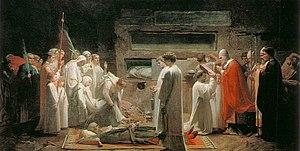
Geneviève Lacambre, Jacqueline de Rohan-Chabot, Le musée du Luxembourg en 1874, Éditions des Musée nationaux, Paris, 1974
Jules-Eugène Lenepveu né à Angers le 12 décembre 1819 et mort à Paris le 16 octobre 1898, est un peintre français.